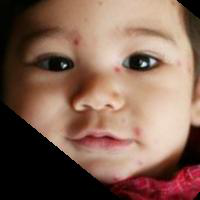
Age group: age 01-10